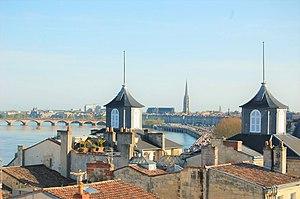
L'article quartiers de Bordeaux présente l'ensemble des subdivisions de la ville française de Bordeaux située dans le département de la Gironde et la région Nouvelle-Aquitaine.
Bordeaux est une commune du Sud-Ouest de la France.